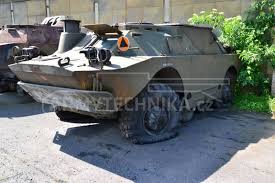
Label: BTR